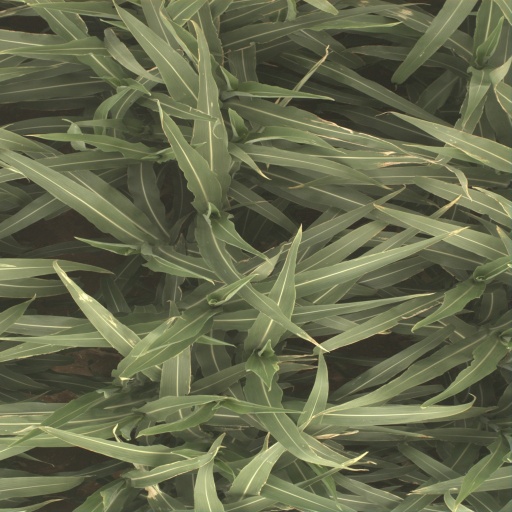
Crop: sorghum